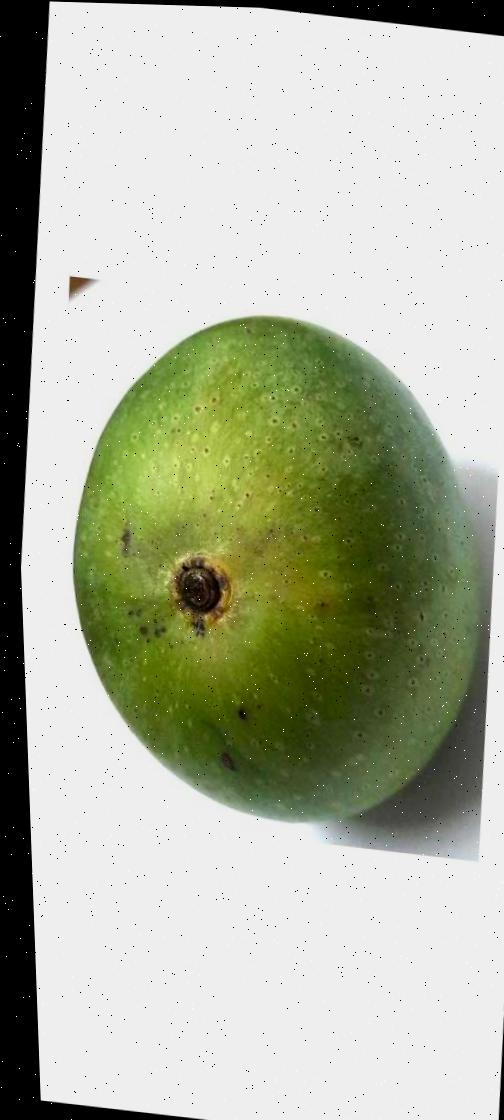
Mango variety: Ashshina Zhinuk